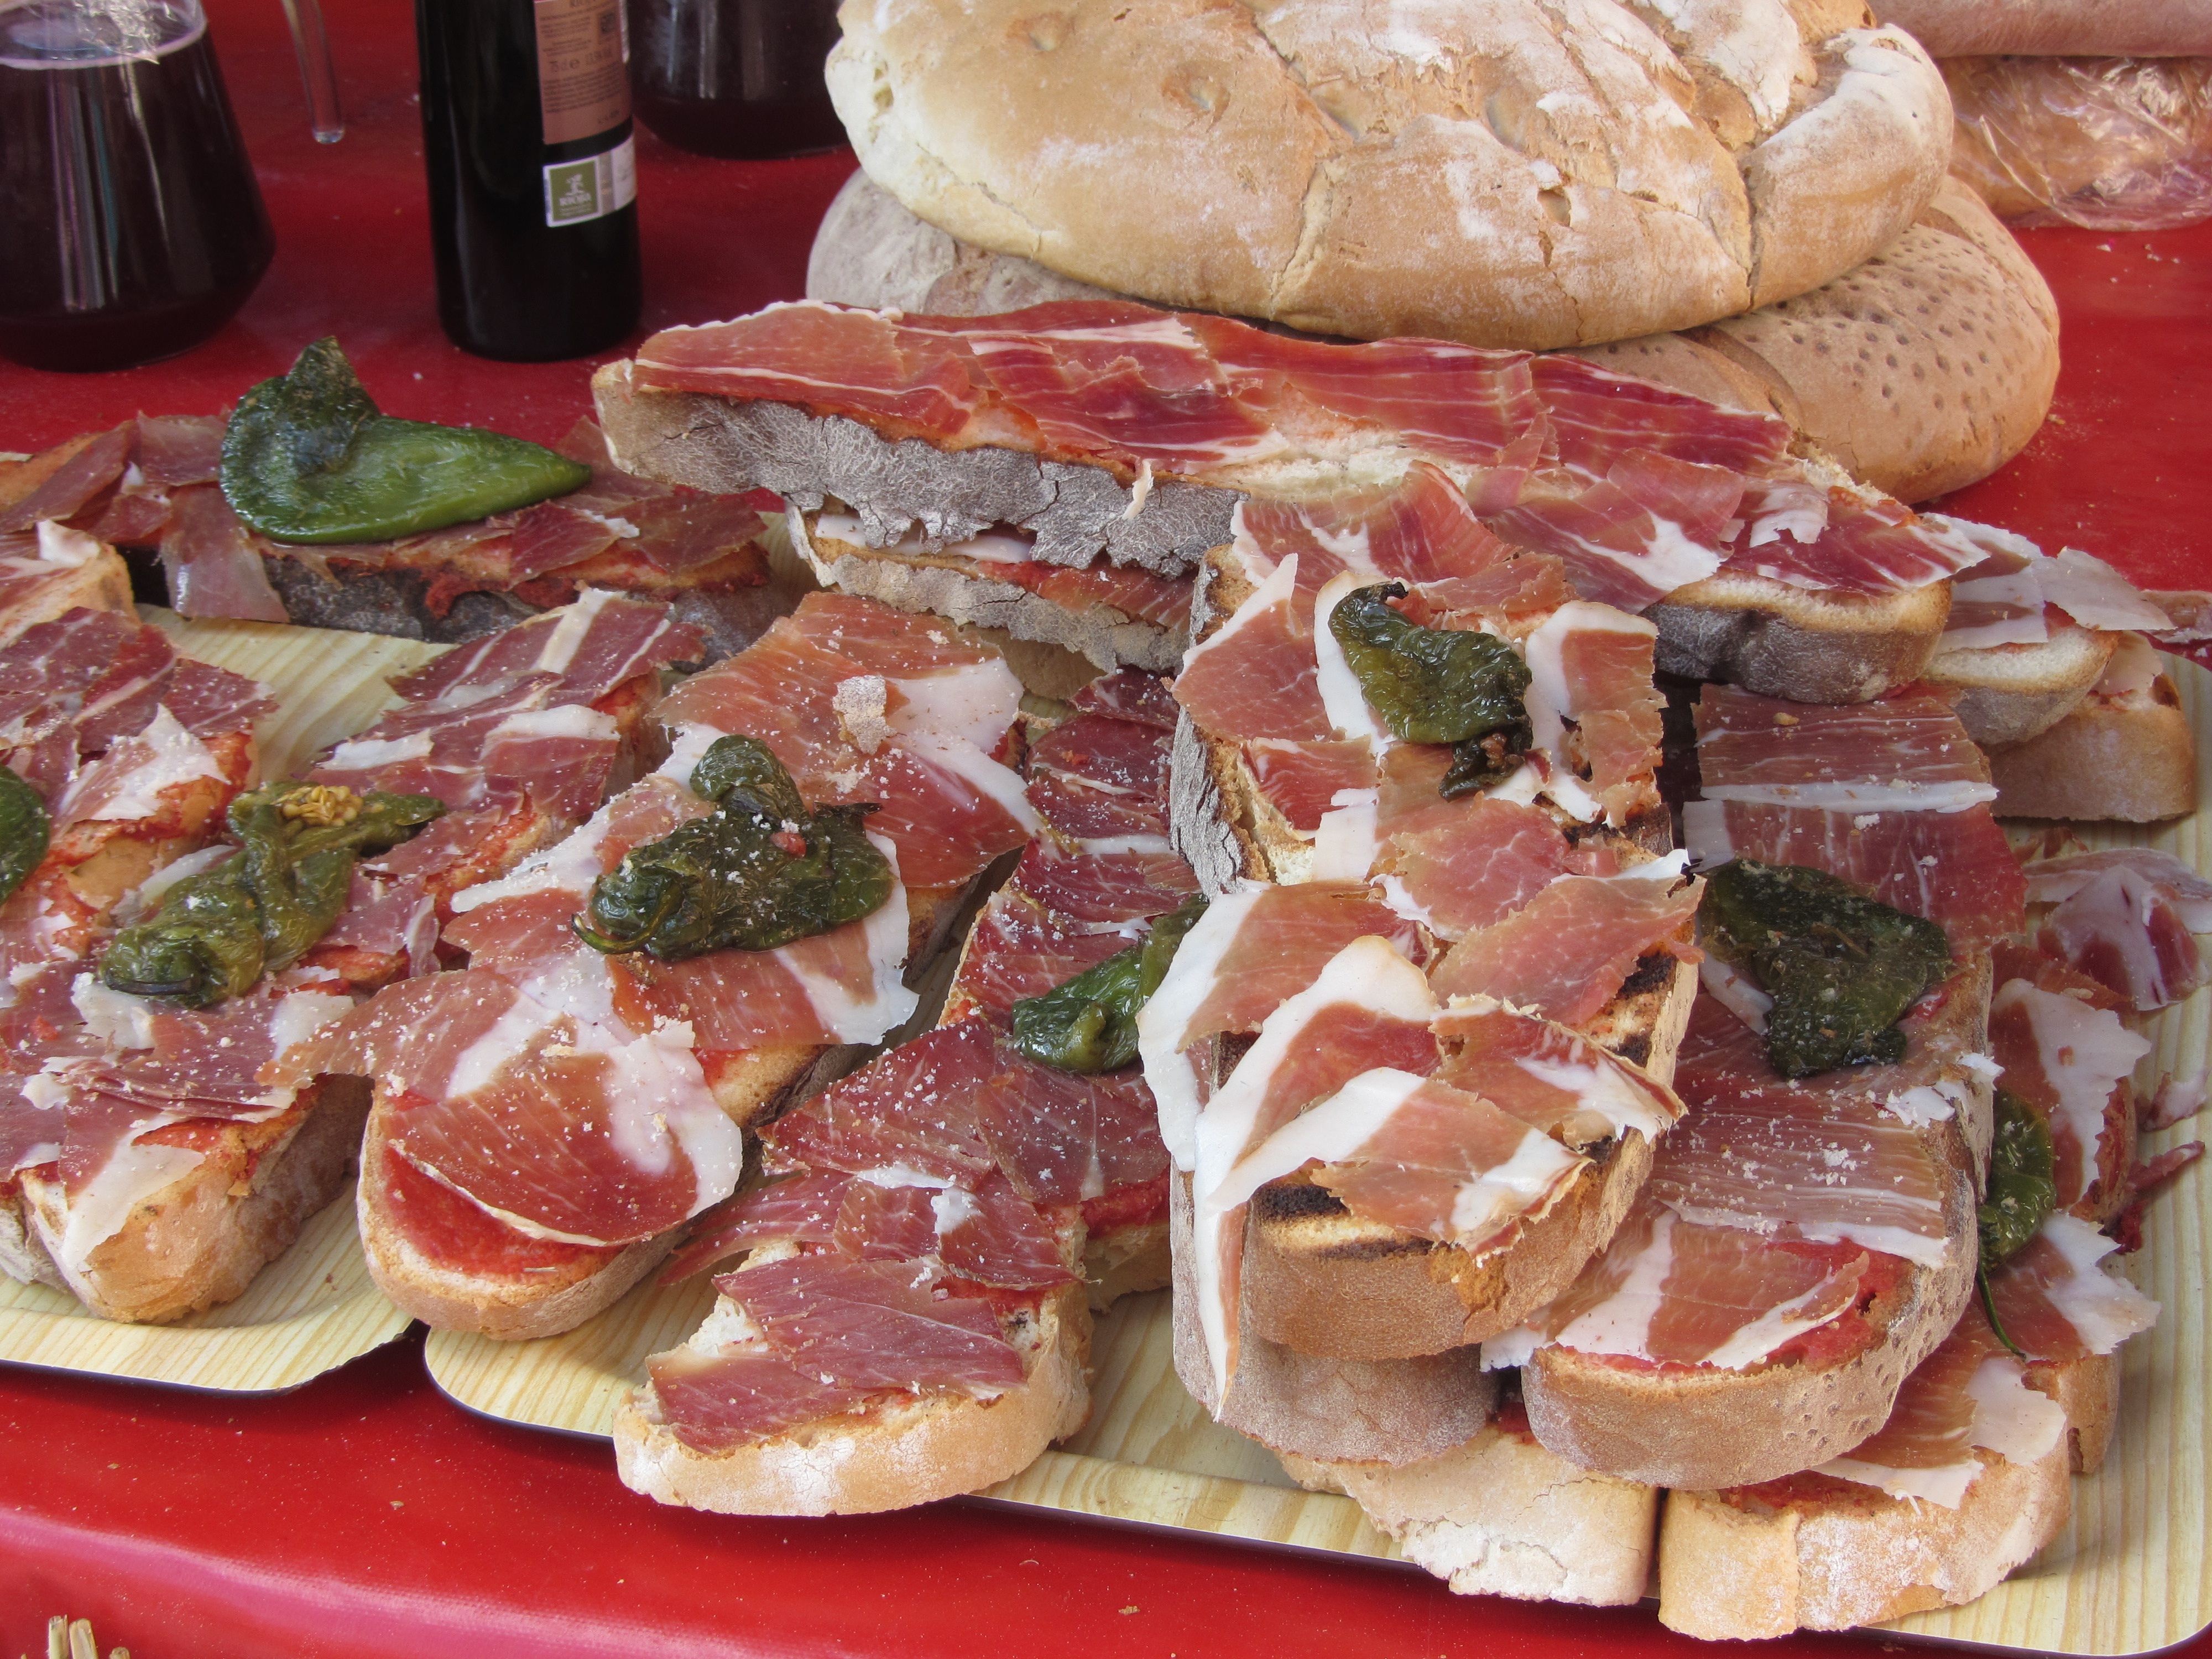
dish, meal, food, meat, cuisine, bread, prosciutto, sausage, toast, top, bratwurst, ham, charcuterie, toasted bread, italian food, animal source foods, european food, full breakfast, salt cured meat, kielbasa, toasts